Renault Vel Satis

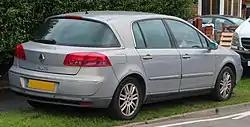
Rear view of Vel Satis (Pre-facelift)

The Vel Satis is noted for its height (13 cm higher than a Safrane), benefiting interior space, and remains in use by high-ranking French officials. It was the second ever car to receive a five star Euro NCAP safety crash test rating, after the Laguna II.